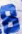
Number: 8